Mister Mxyzptlk

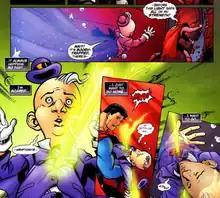

After the fallout of the events of "Day of Vengeance" (and, while not mentioned, the corruption of the fifth dimension as seen in "JSA"), the removal of magic from the Earth leaves Mxyzptlk nearly powerless, wandering the streets of Metropolis and unable to remember how to pronounce the inverse of his name to return him home. Superman attempts to help him, but the two are attacked by the villain Ruin. Ruin attempts to assassinate Superman with kryptonite-based weaponry, but Mxyzptlk pushes Superman out of the way, taking a kryptonite spear to the heart and vanishing. Right before he vanishes, he seems to whisper 'kltpzyxm'.